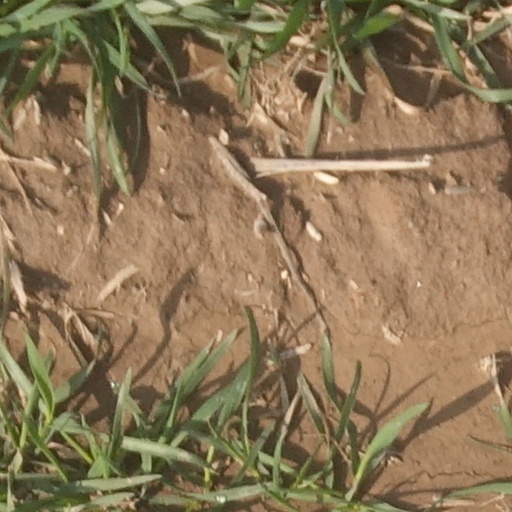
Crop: wheat